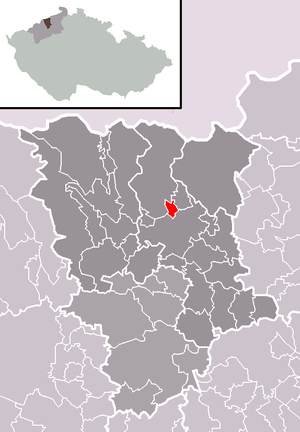
Novosedlice est une ville du district de Teplice, dans la région d'Ústí nad Labem, en République tchèque. Sa population s'élevait à 2 134 habitants en 2018.